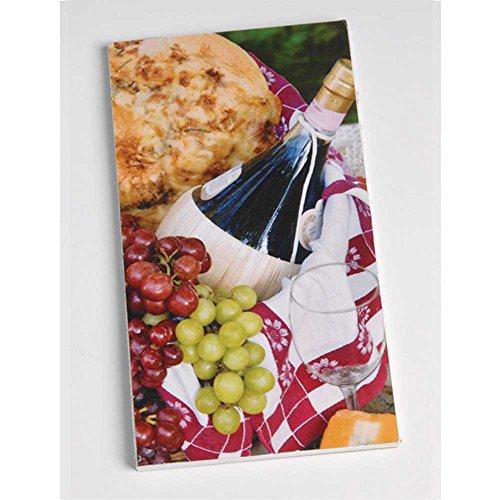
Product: Springbok Puzzles Picnic Perfect Bridge Score Pads
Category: Toys & Games | Games & Accessories | Card Games
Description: Springbok bridge score pads; includes 50 score sheets per pad.
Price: $8.17
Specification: ProductDimensions:7x4x0.2inches|ItemWeight:1.6ounces|ShippingWeight:1.6ounces(Viewshippingratesandpolicies)|ASIN:B005K7MSUI|Itemmodelnumber:91-67005|Manufacturerrecommendedage:6months-5years